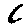
Label: 6